François Duprat

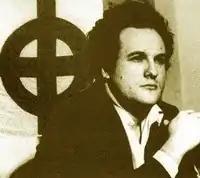

François Duprat (26 October 1940 – 18 March 1978) was a French essayist and politician, a founding member of the Front National party and part of the leadership until his assassination in 1978. Duprat was one of the main architects in the introduction of Holocaust denial in France.